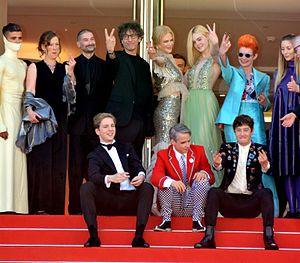
L'équipe du film ""How to Talk to Girls at Parties "" au festival de Cannes"
How to Talk to Girls at Parties est une comédie dramatique britannico-américaine réalisée par John Cameron Mitchell, sortie en 2017. Le film a été sélectionné au festival de Cannes 2017.